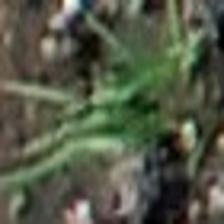
Label: clustered